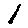
Label: 1